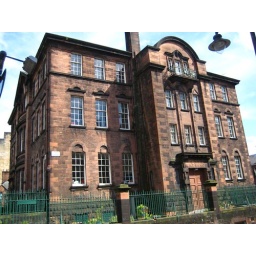
this building was on the hill near the art school.